Halo: Combat Evolved

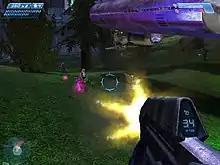
First-person view of the gameplay. In the lower-right corner of the screen, the player's weapon is shown as the player fires on small aliens in a lush outdoor environment. Indicators around the periphery of the screen display health and ammo count.

"Halo: Combat Evolved" is a first-person shooter game in which players primarily experience gameplay in a 3D environment from a first-person view. The player can move around and look up, down, left, or right. The game features vehicles, ranging from armored 4×4s and tanks to alien hovercraft and aircraft, many of which can be controlled by the player. The game switches to a third-person perspective during vehicle use for pilots and mounted gun operators; passengers maintain a first-person view. The game's heads-up display includes a "motion tracker" that registers moving allies, moving or firing enemies, and vehicles, in a certain radius of the player.